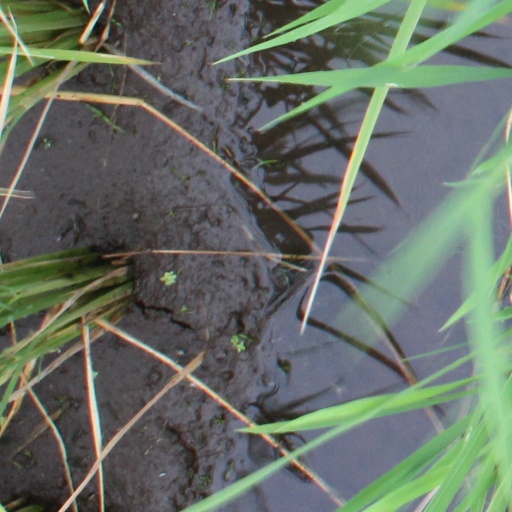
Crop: rice